Roy Krishna

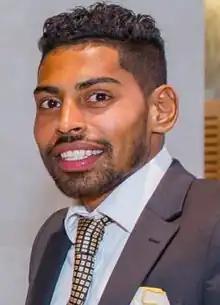
Krishna in 2016

Roy Christopher Krishna (born 30 August 1987) is a Fijian professional footballer who plays as a striker and captains the Fiji national team. He is the most-capped and highest-scoring Fijian footballer of all time. In 2022, he became the first player to reach 50 caps for the Fiji national team.